Union City School District (New Jersey)

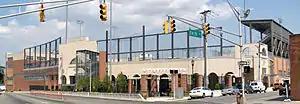
Union City High School

Schools in the district (with 2022–23 enrollment data from the National Center for Education Statistics) are: